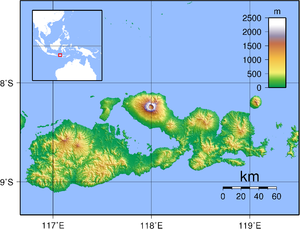
Sumbawa est une île d'Indonésie dans la province des petites îles de la Sonde occidentales, située à 13,8 km à l'est de Lombok et à 20,3 km à l'ouest de Komodo dans les Petites îles de la Sonde.